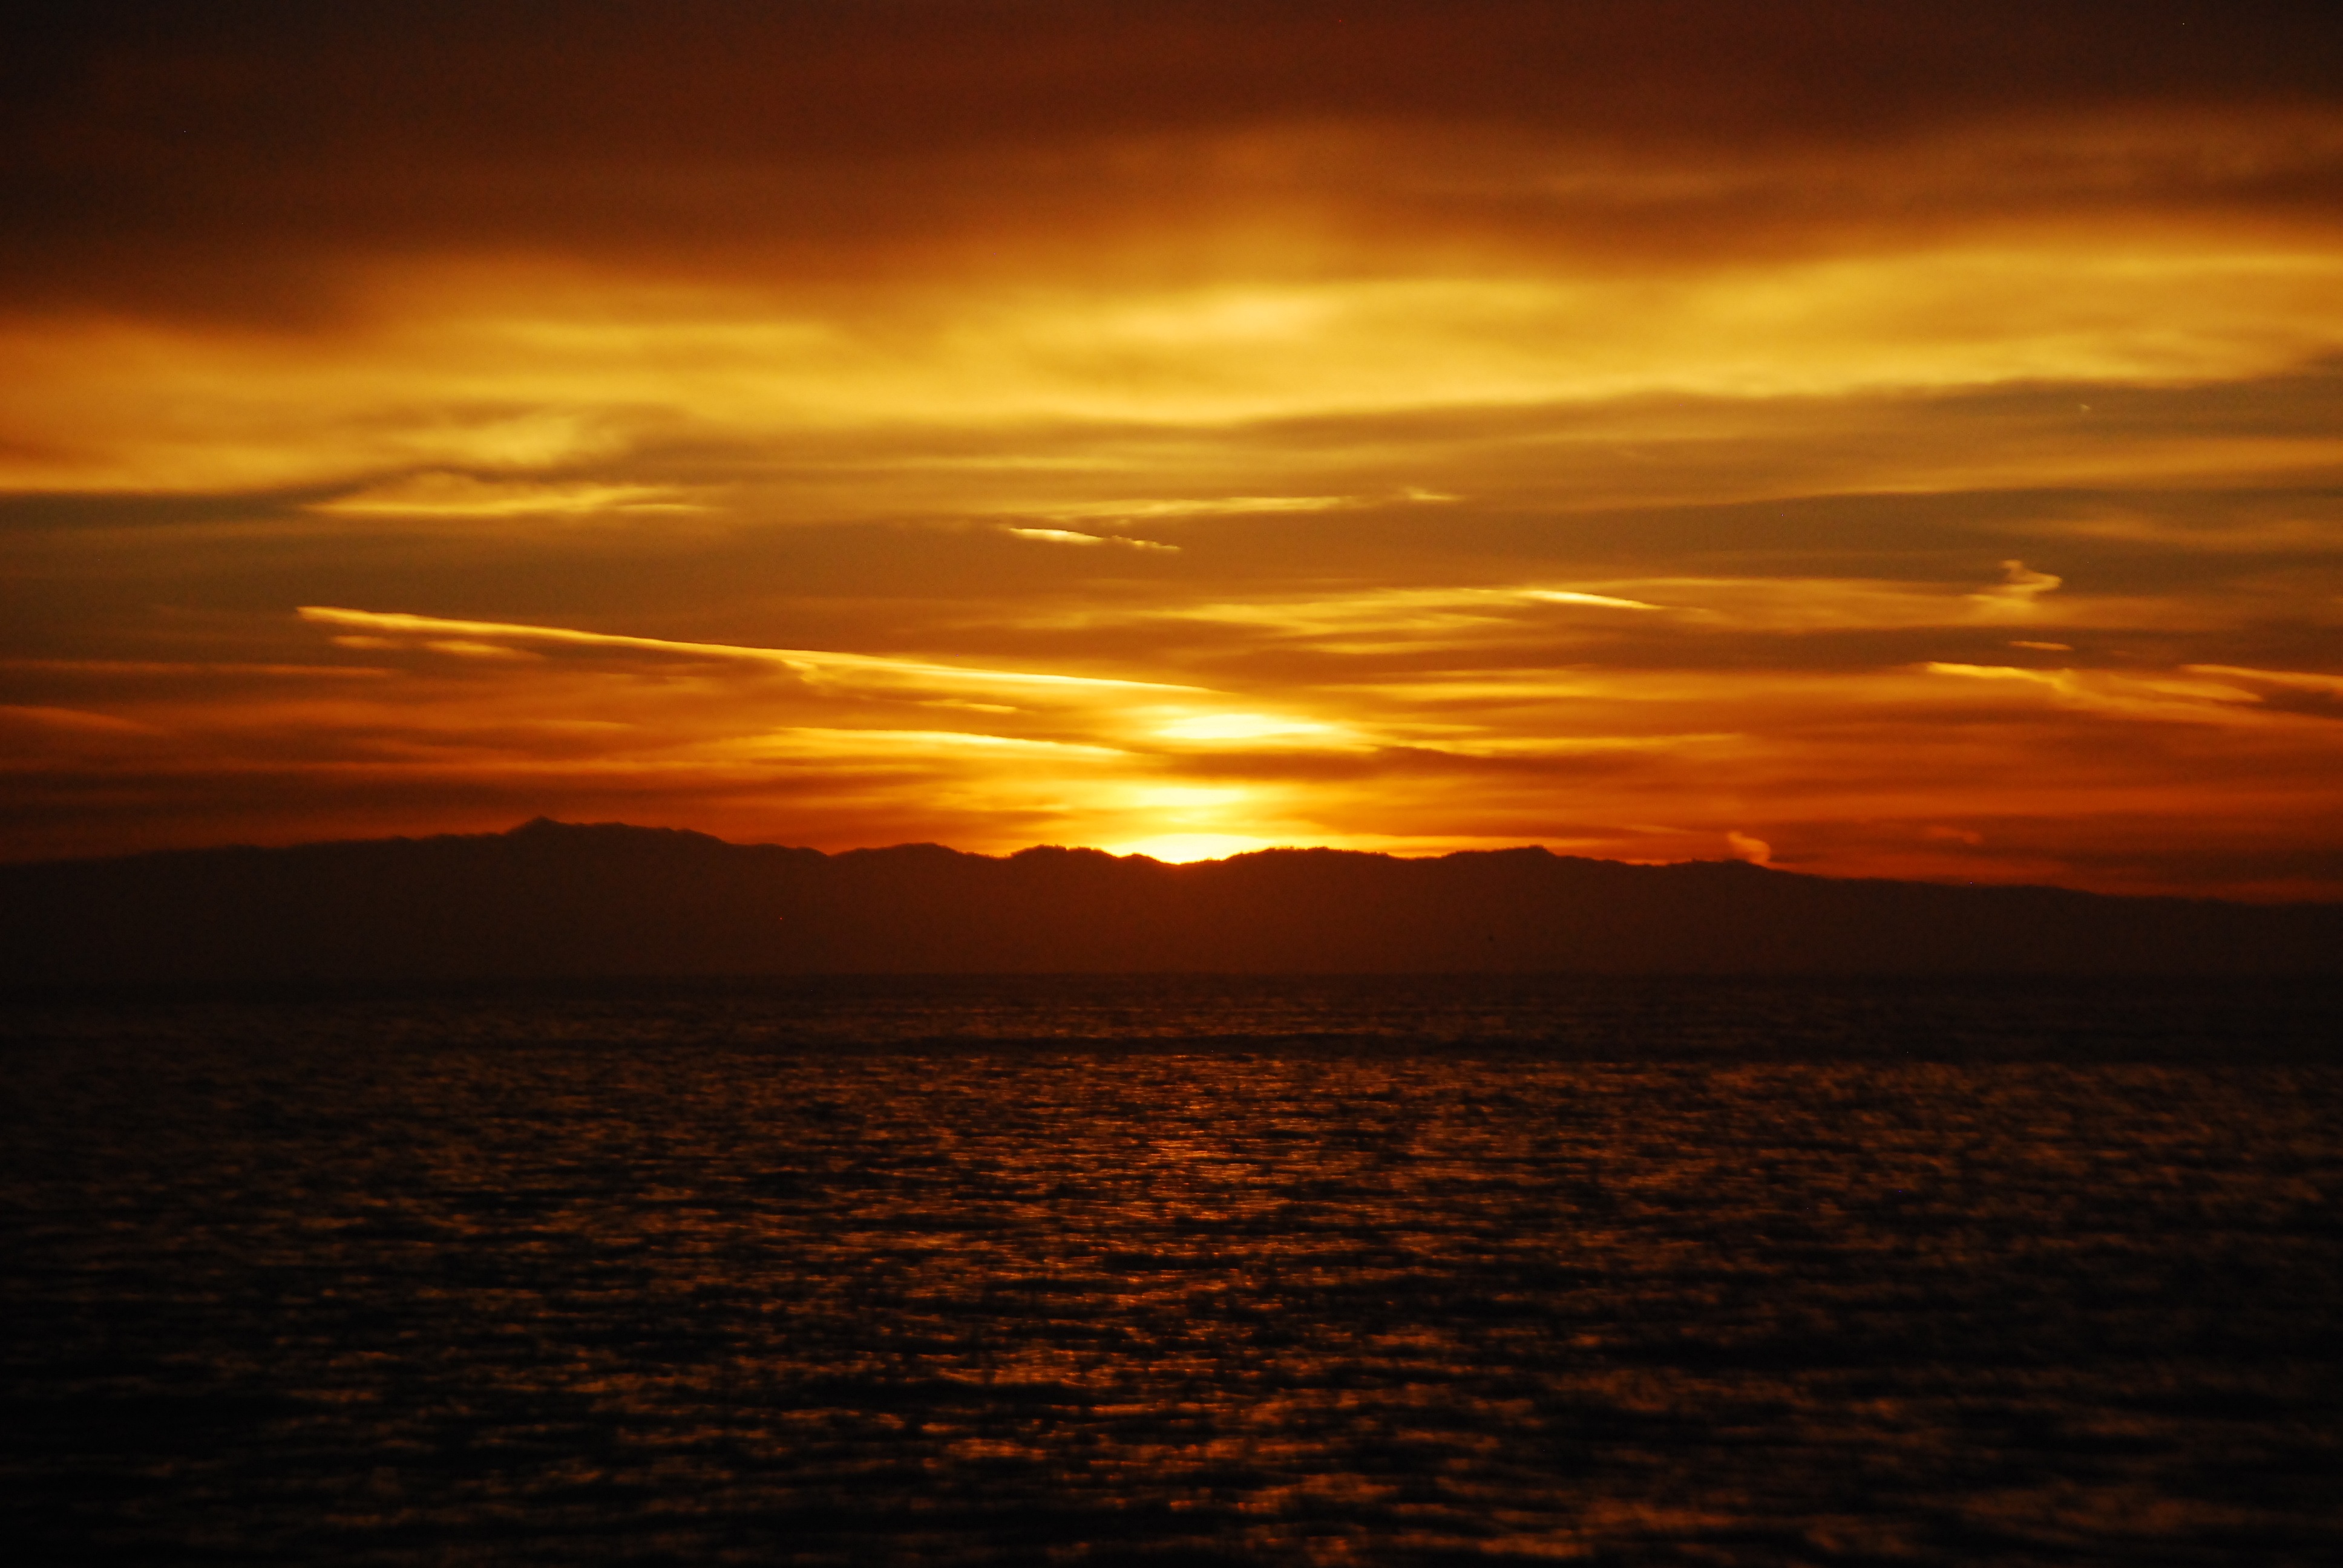
beach, sea, coast, water, outdoor, ocean, horizon, cloud, sky, sunshine, sun, sunrise, sunset, sunlight, morning, dawn, atmosphere, dusk, evening, scenic, afterglow, red sky at morning